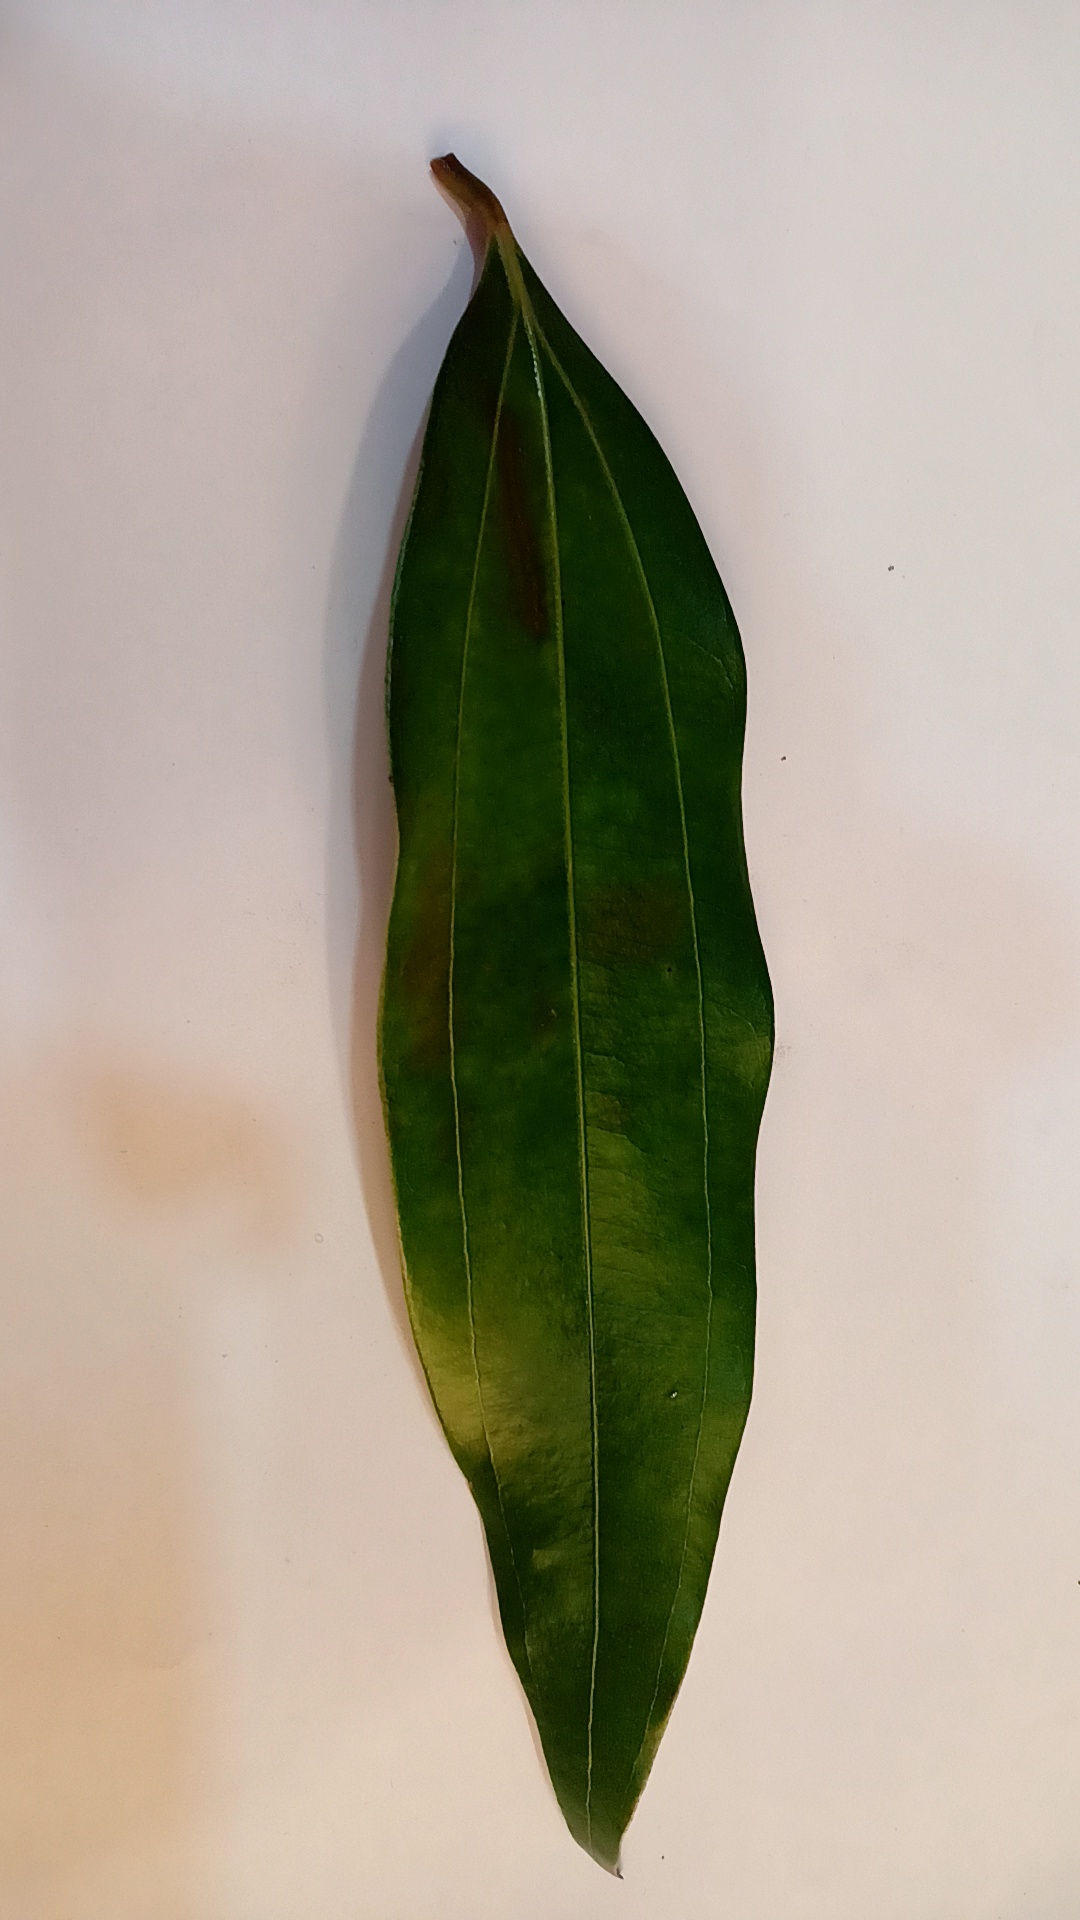
Label: Healthy